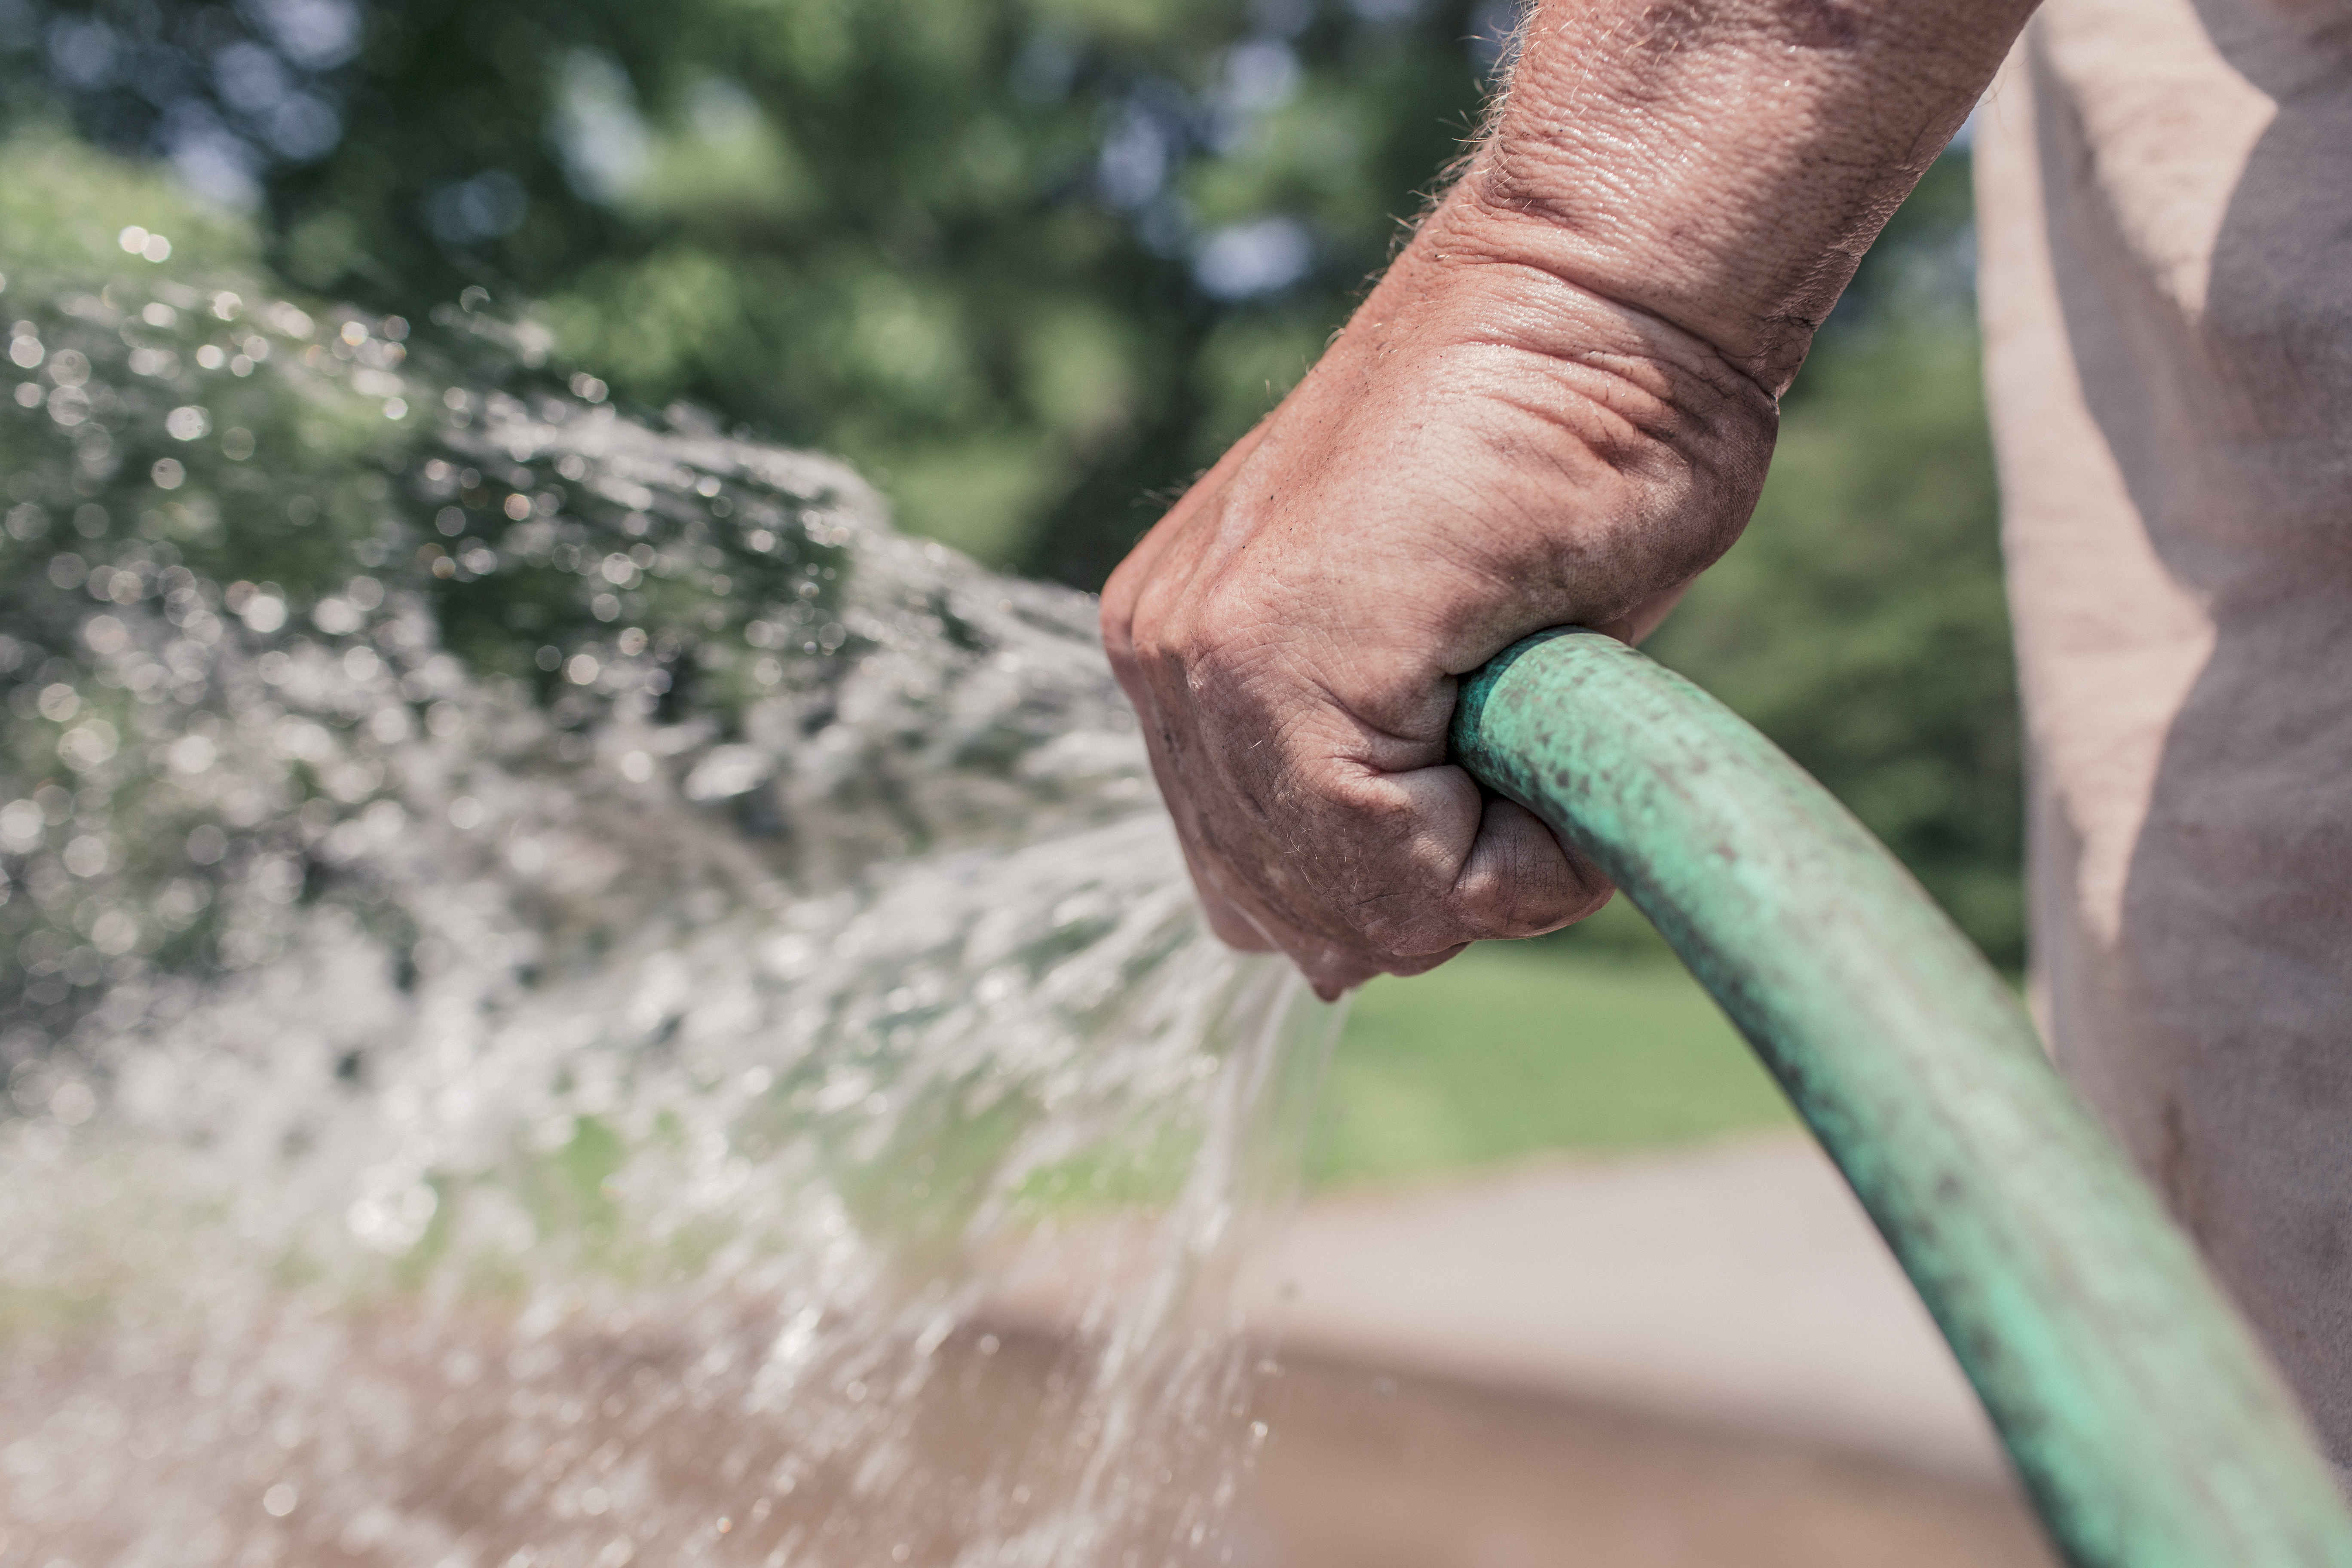
hand, man, tree, water, nature, grass, growth, wood, lawn, leaf, tube, flower, leg, spring, green, splash, spray, soil, garden, close up, gardening, hose, watering, hosepipe, grass family